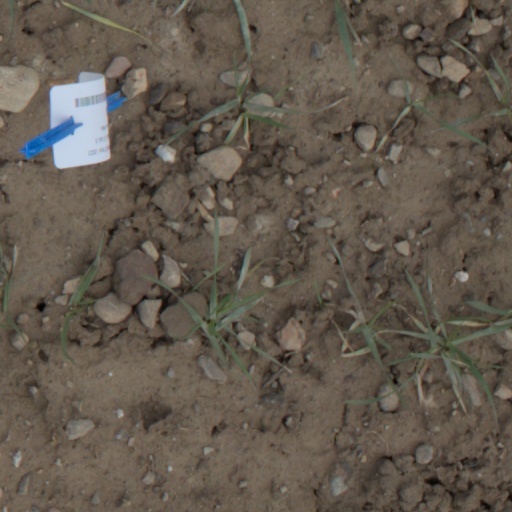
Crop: wheat